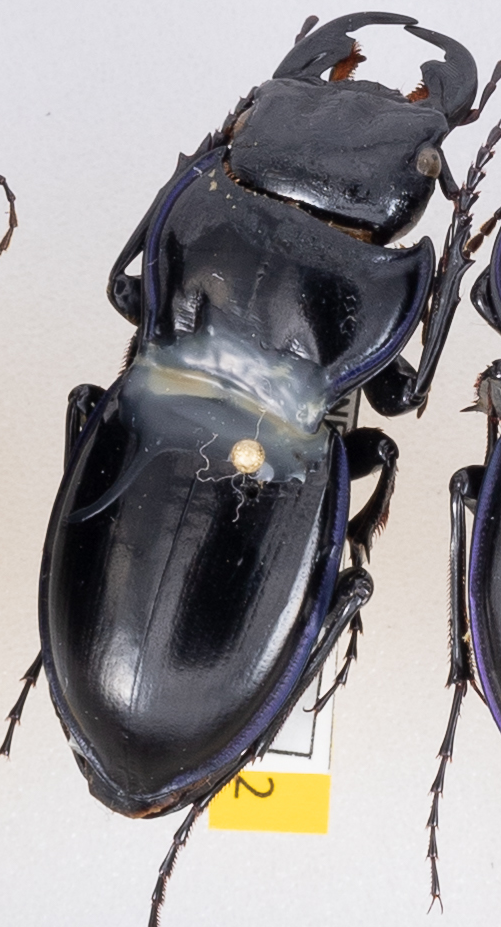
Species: Pasimachus punctulatus
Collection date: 2021-07-20
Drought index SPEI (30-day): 0.382
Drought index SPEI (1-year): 1.25
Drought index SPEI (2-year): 1.962